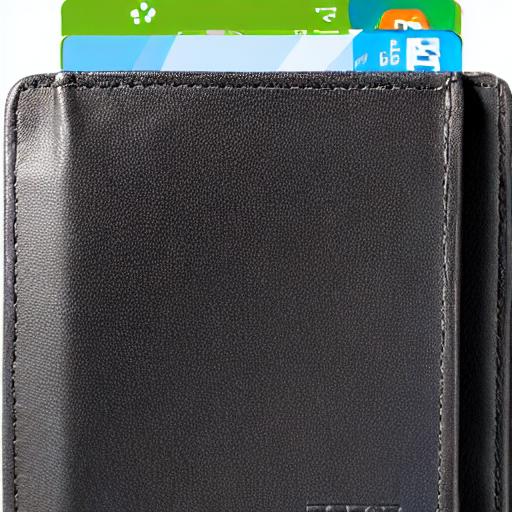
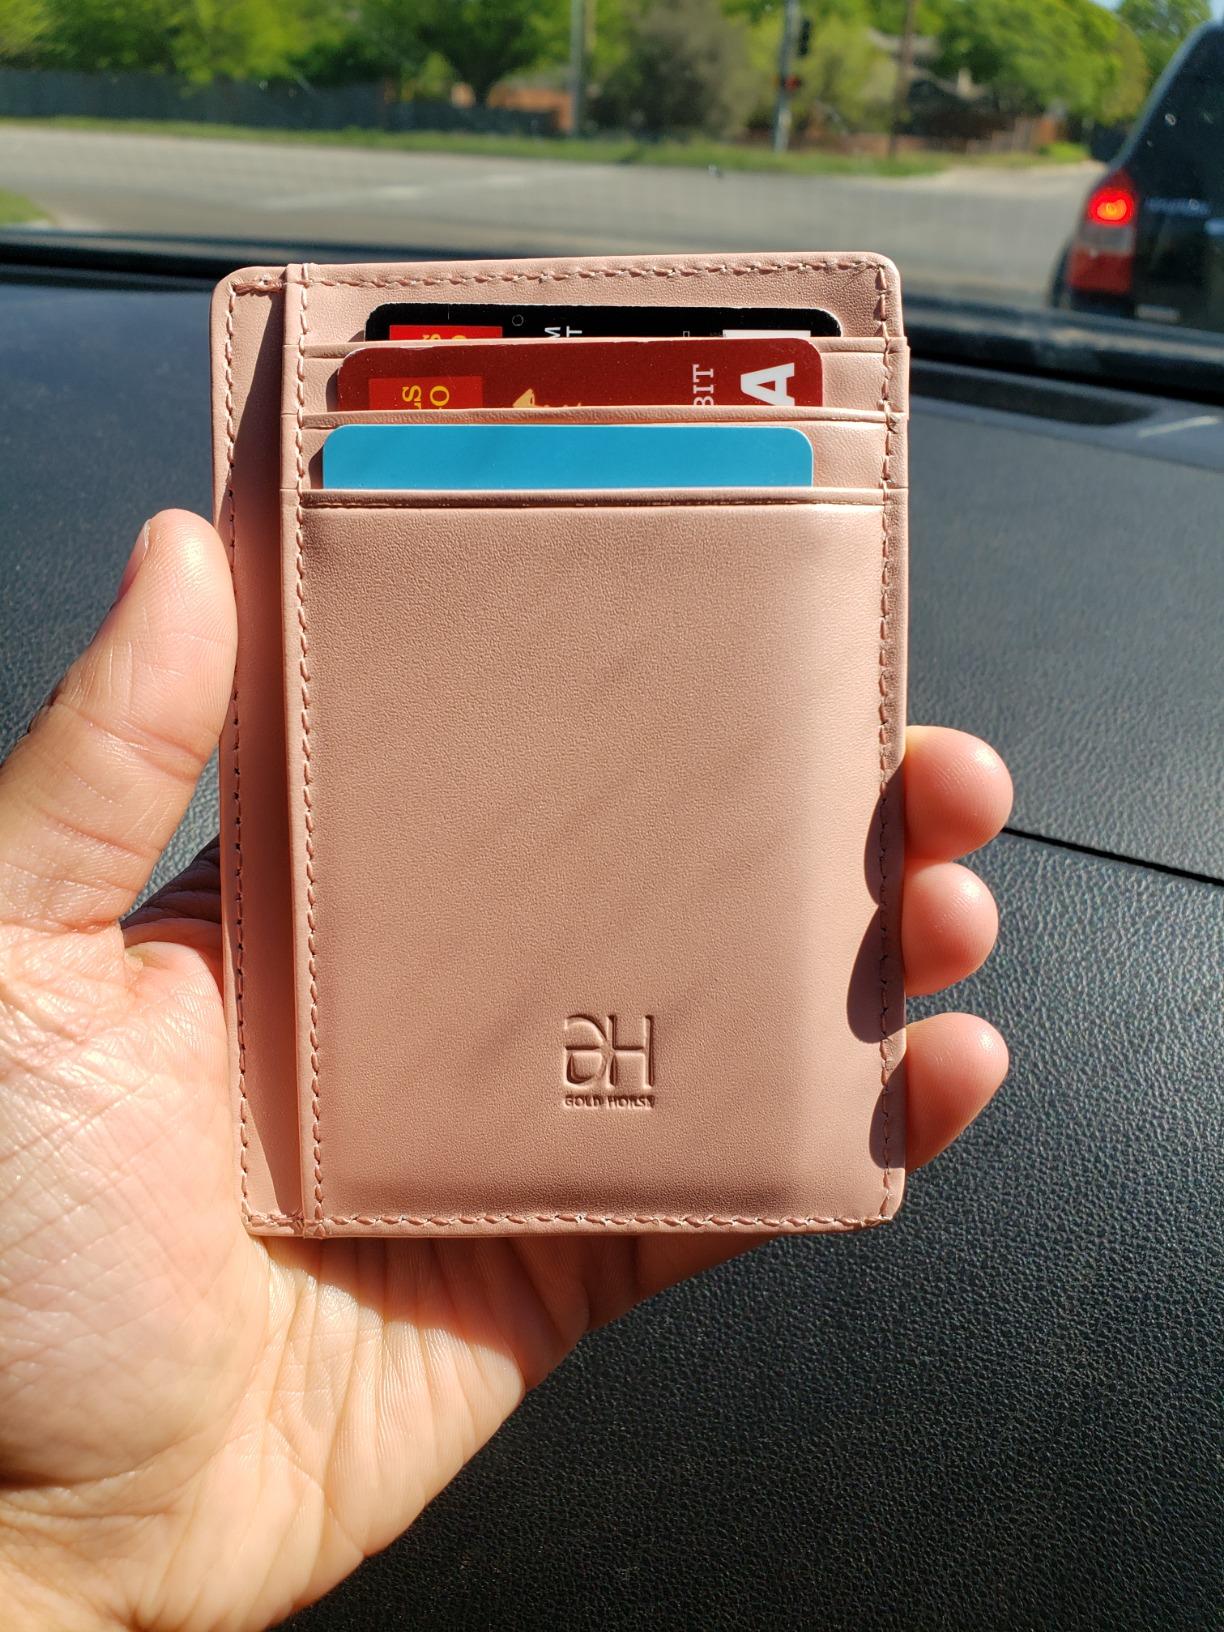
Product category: accessories_wallet
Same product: no